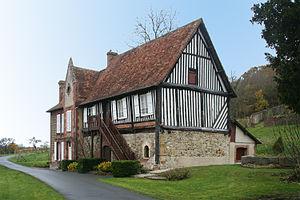
ancien bâtiment de ferme réaménagé au XXe siècle et aujourd'hui porterie du monastère de l'Annonciade et bâtiment d'hébergement
Brucourt est un petit village de Normandie situé dans le pays d'Auge à mi-distance entre Dives-sur-Mer et Dozulé et à vingt kilomètres de Caen. Administrativement, c'est une commune du canton de Dozulé, dans le département du Calvados, en région de Normandie.